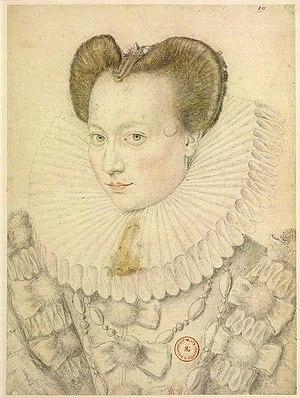
La Première dame d'honneur occupe le second rang après la surintendante de la Maison de la Reine à la cour française. Elle supplée la surintendante en son absence.
Antoinette de Pons-Ribérac, comtesse de La Roche-Guyon et marquise de Guercheville fut la première dame d'honneur de Marie de Médicis. Elle finança les expéditions de Jean de Poutrincourt en Nouvelle France.